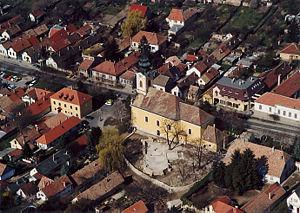
Budakeszi est une ville et une commune du comitat de Pest en Hongrie, située à 12 km à l'ouest de Budapest et qui fait partie de l'aire métropolitaine de la capitale hongroise.